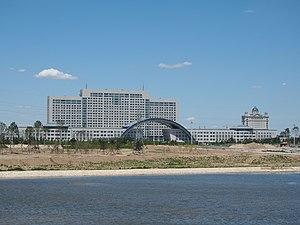
Tongliao est une ville-préfecture de la région autonome de Mongolie-Intérieure en Chine. La population de sa juridiction était de 3 139 153 habitants en 2010.